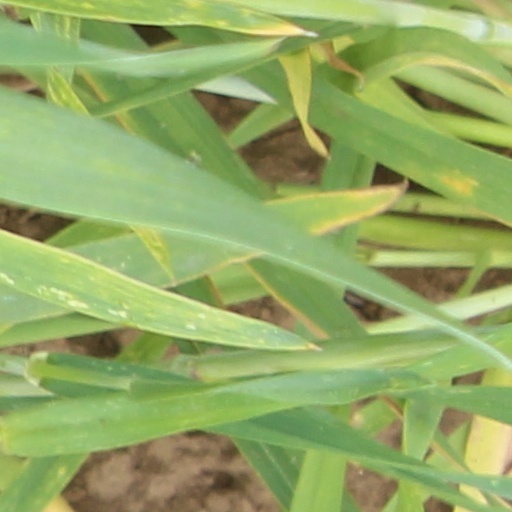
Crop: wheat